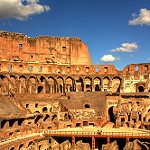
Label: buildings